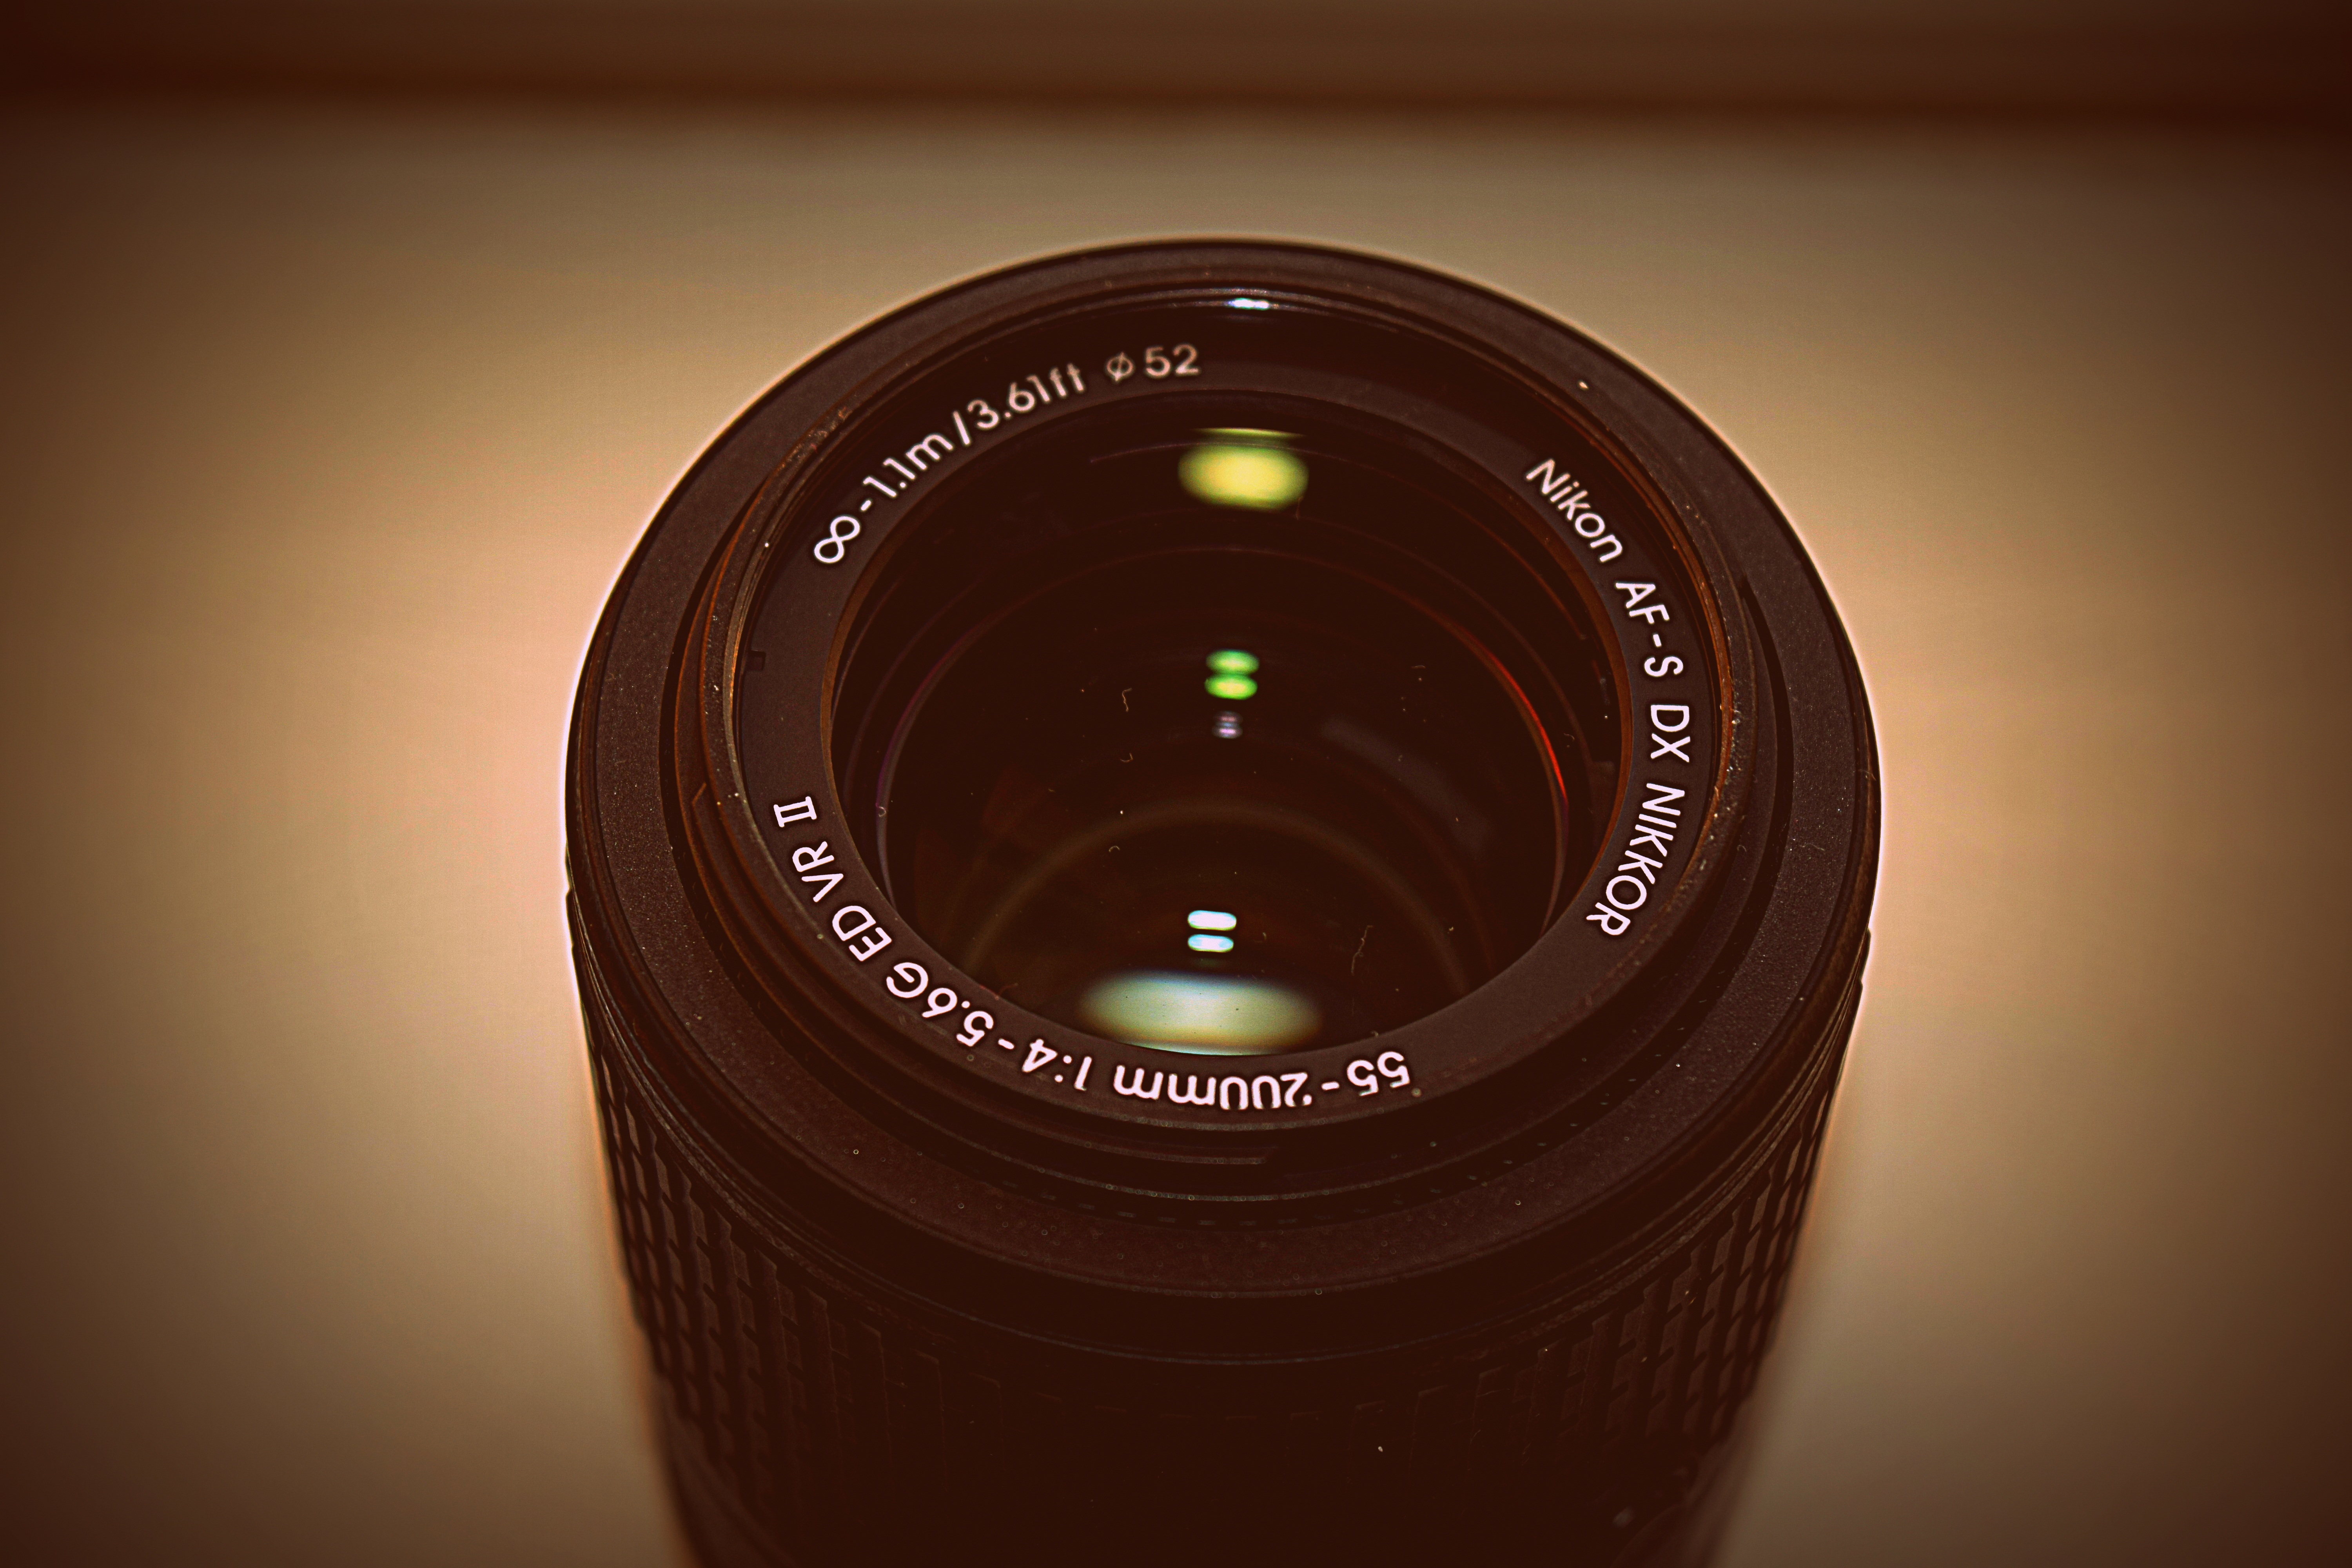
light, camera, photography, red, lens, color, darkness, nikon, black, lighting, circle, close up, camera lens, shape, macro photography, cameras optics